Abasa, Awdal

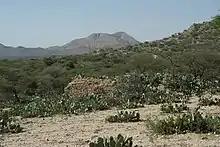
Ruins of an old ancient uninhabited house in Abasa

Abasa is situated around 50 km to the north of Borama, the capital city of the Awdal Region in Somaliland, and about 15 km to the east of Boon, Awdal.